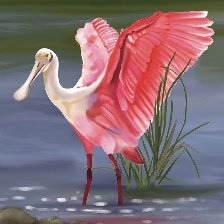
Species: ROSEATE SPOONBILL
Scientific name: PLATALEA AJAJA
ImageNet parent category: spoonbill